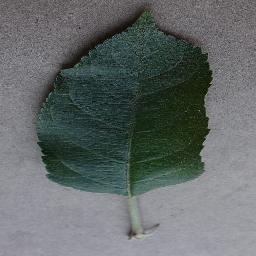
Label: Apple___healthy